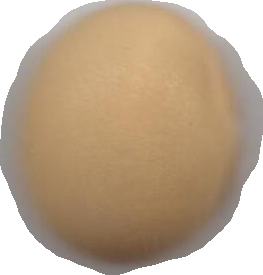
Variety: Dega